Pultenaea subspicata

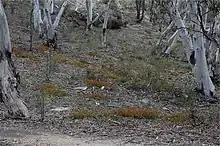
Habit near Nerriga

Pultenaea subspicata, commonly known as low bush-pea, is a species of flowering plant in the family Fabaceae and is endemic to south-eastern continental Australia. It is a low-lying, prostrate or mat-forming shrub with elliptic leaves and yellow to pink and orange-red, pea-like flowers.